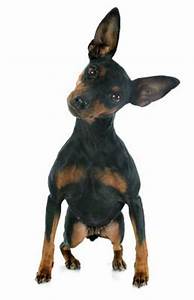
Label: dog